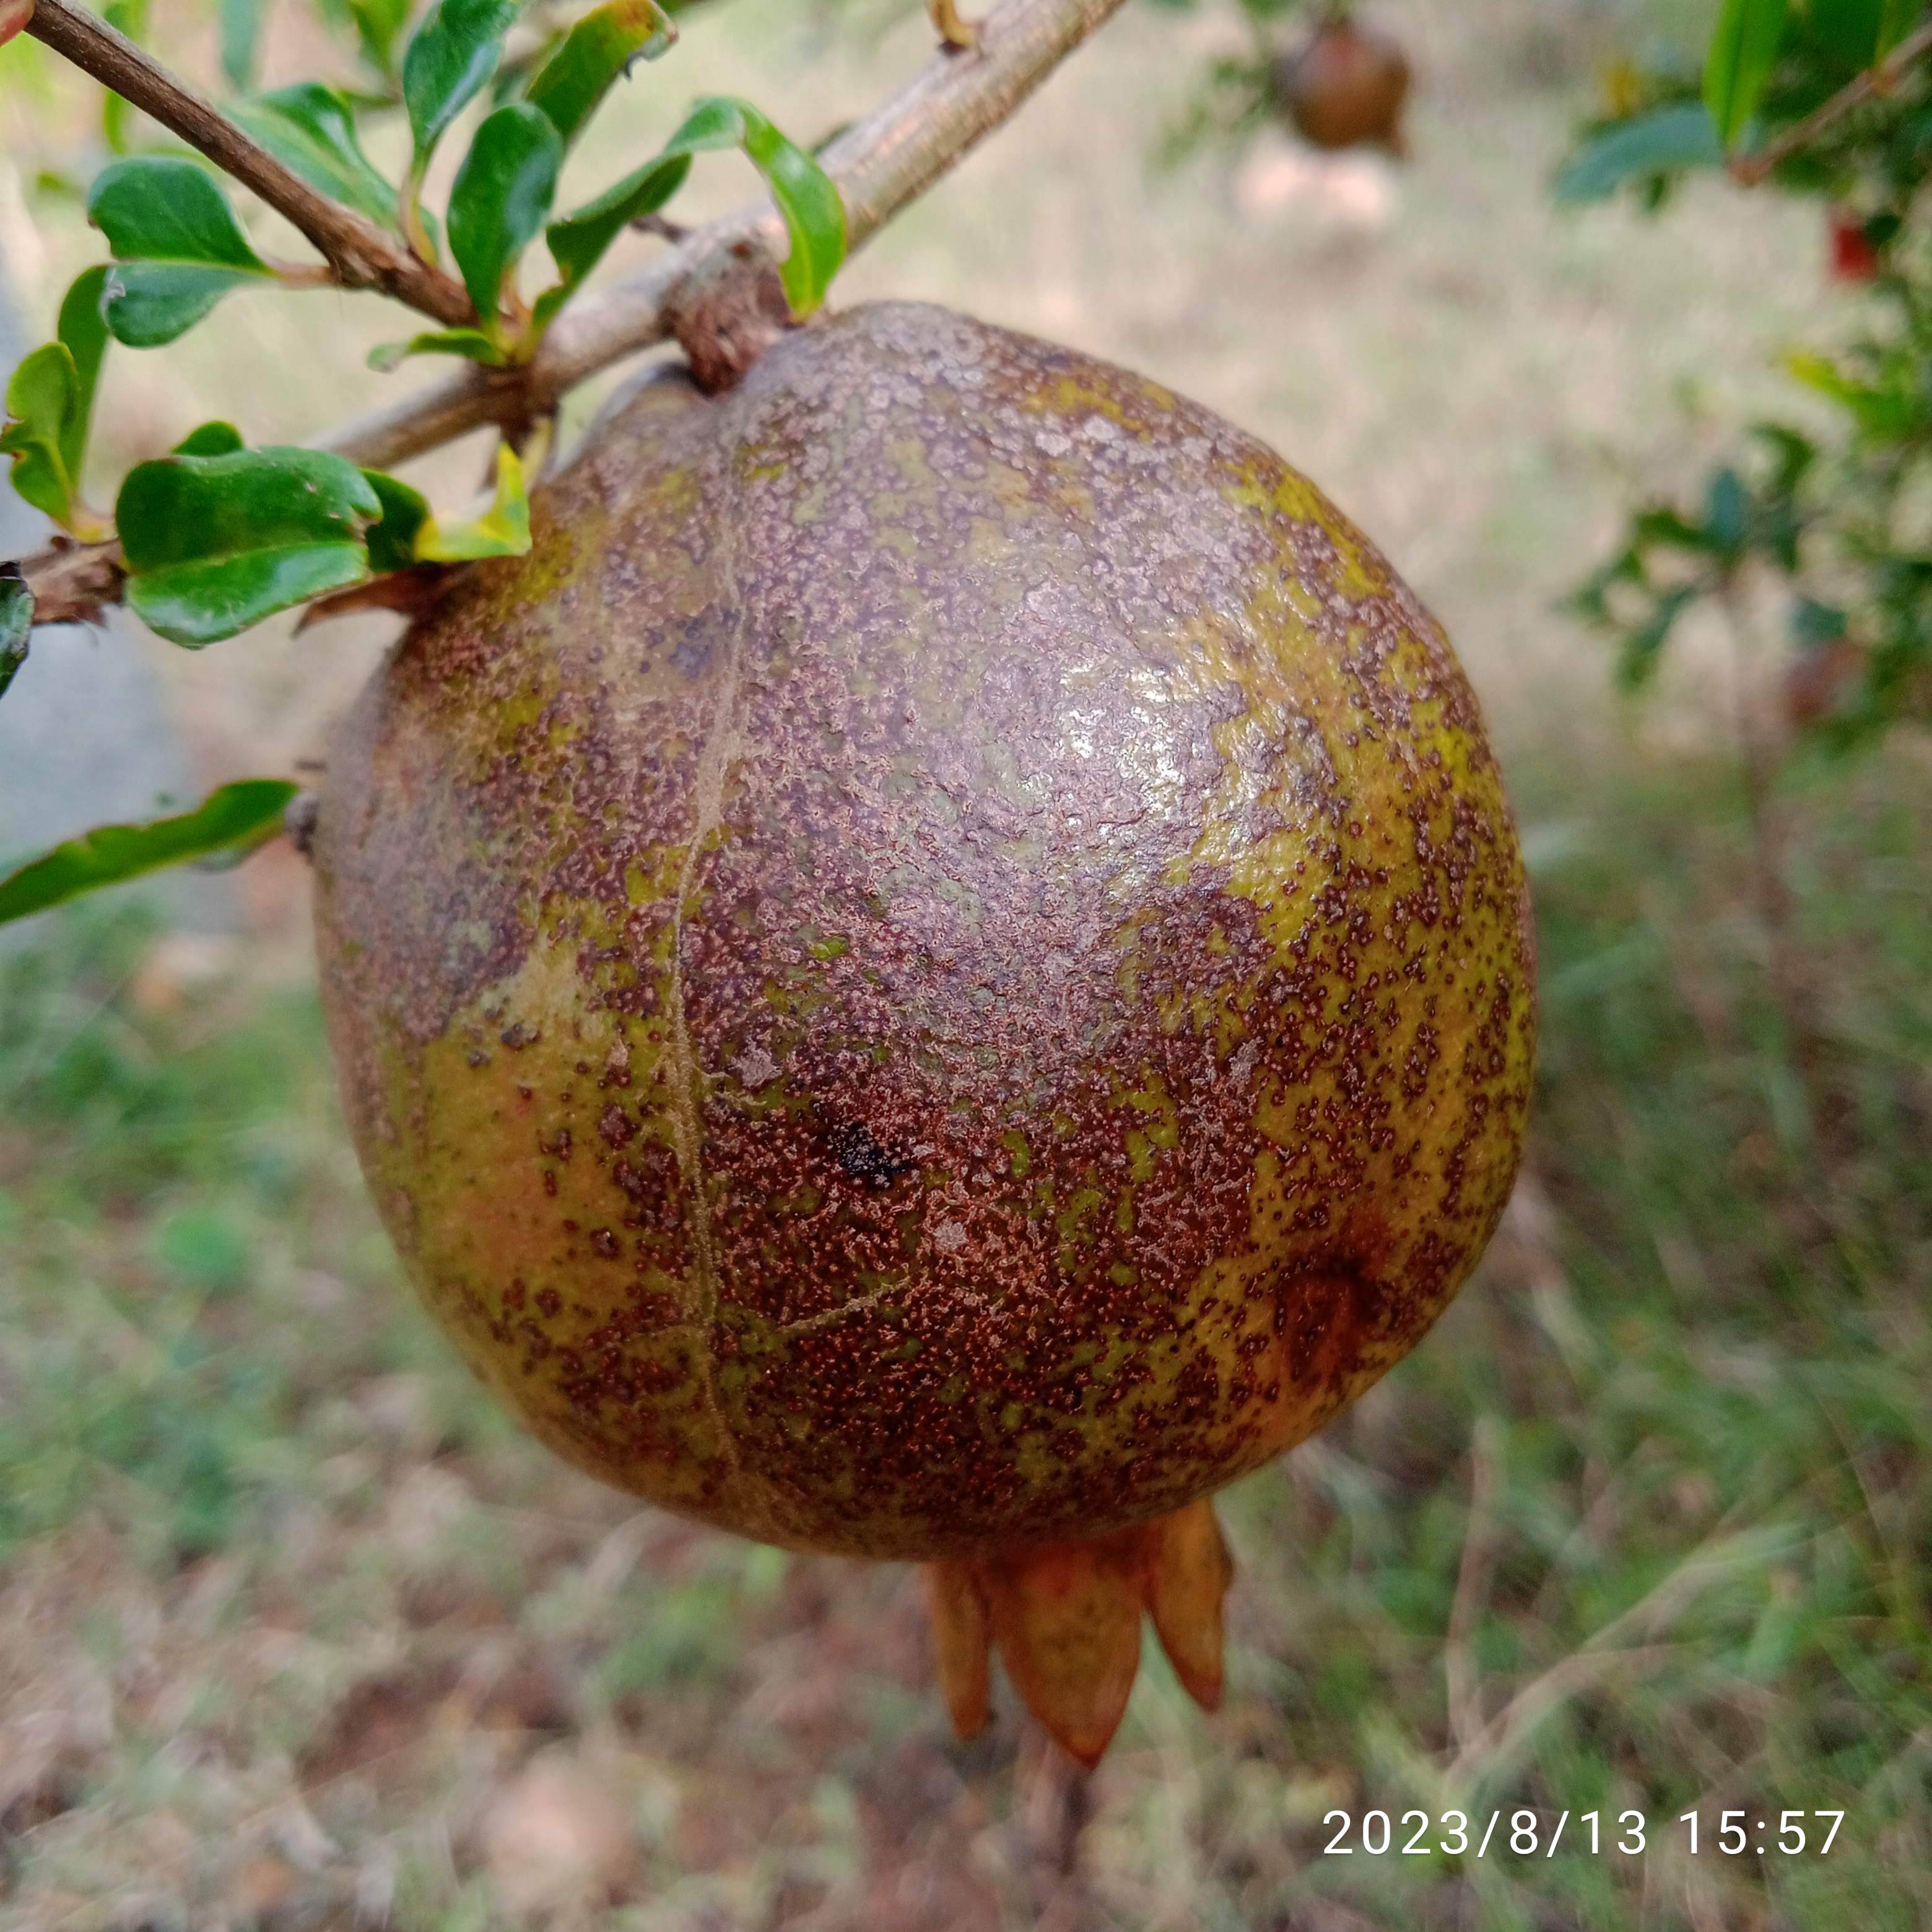
Label: Cercospora